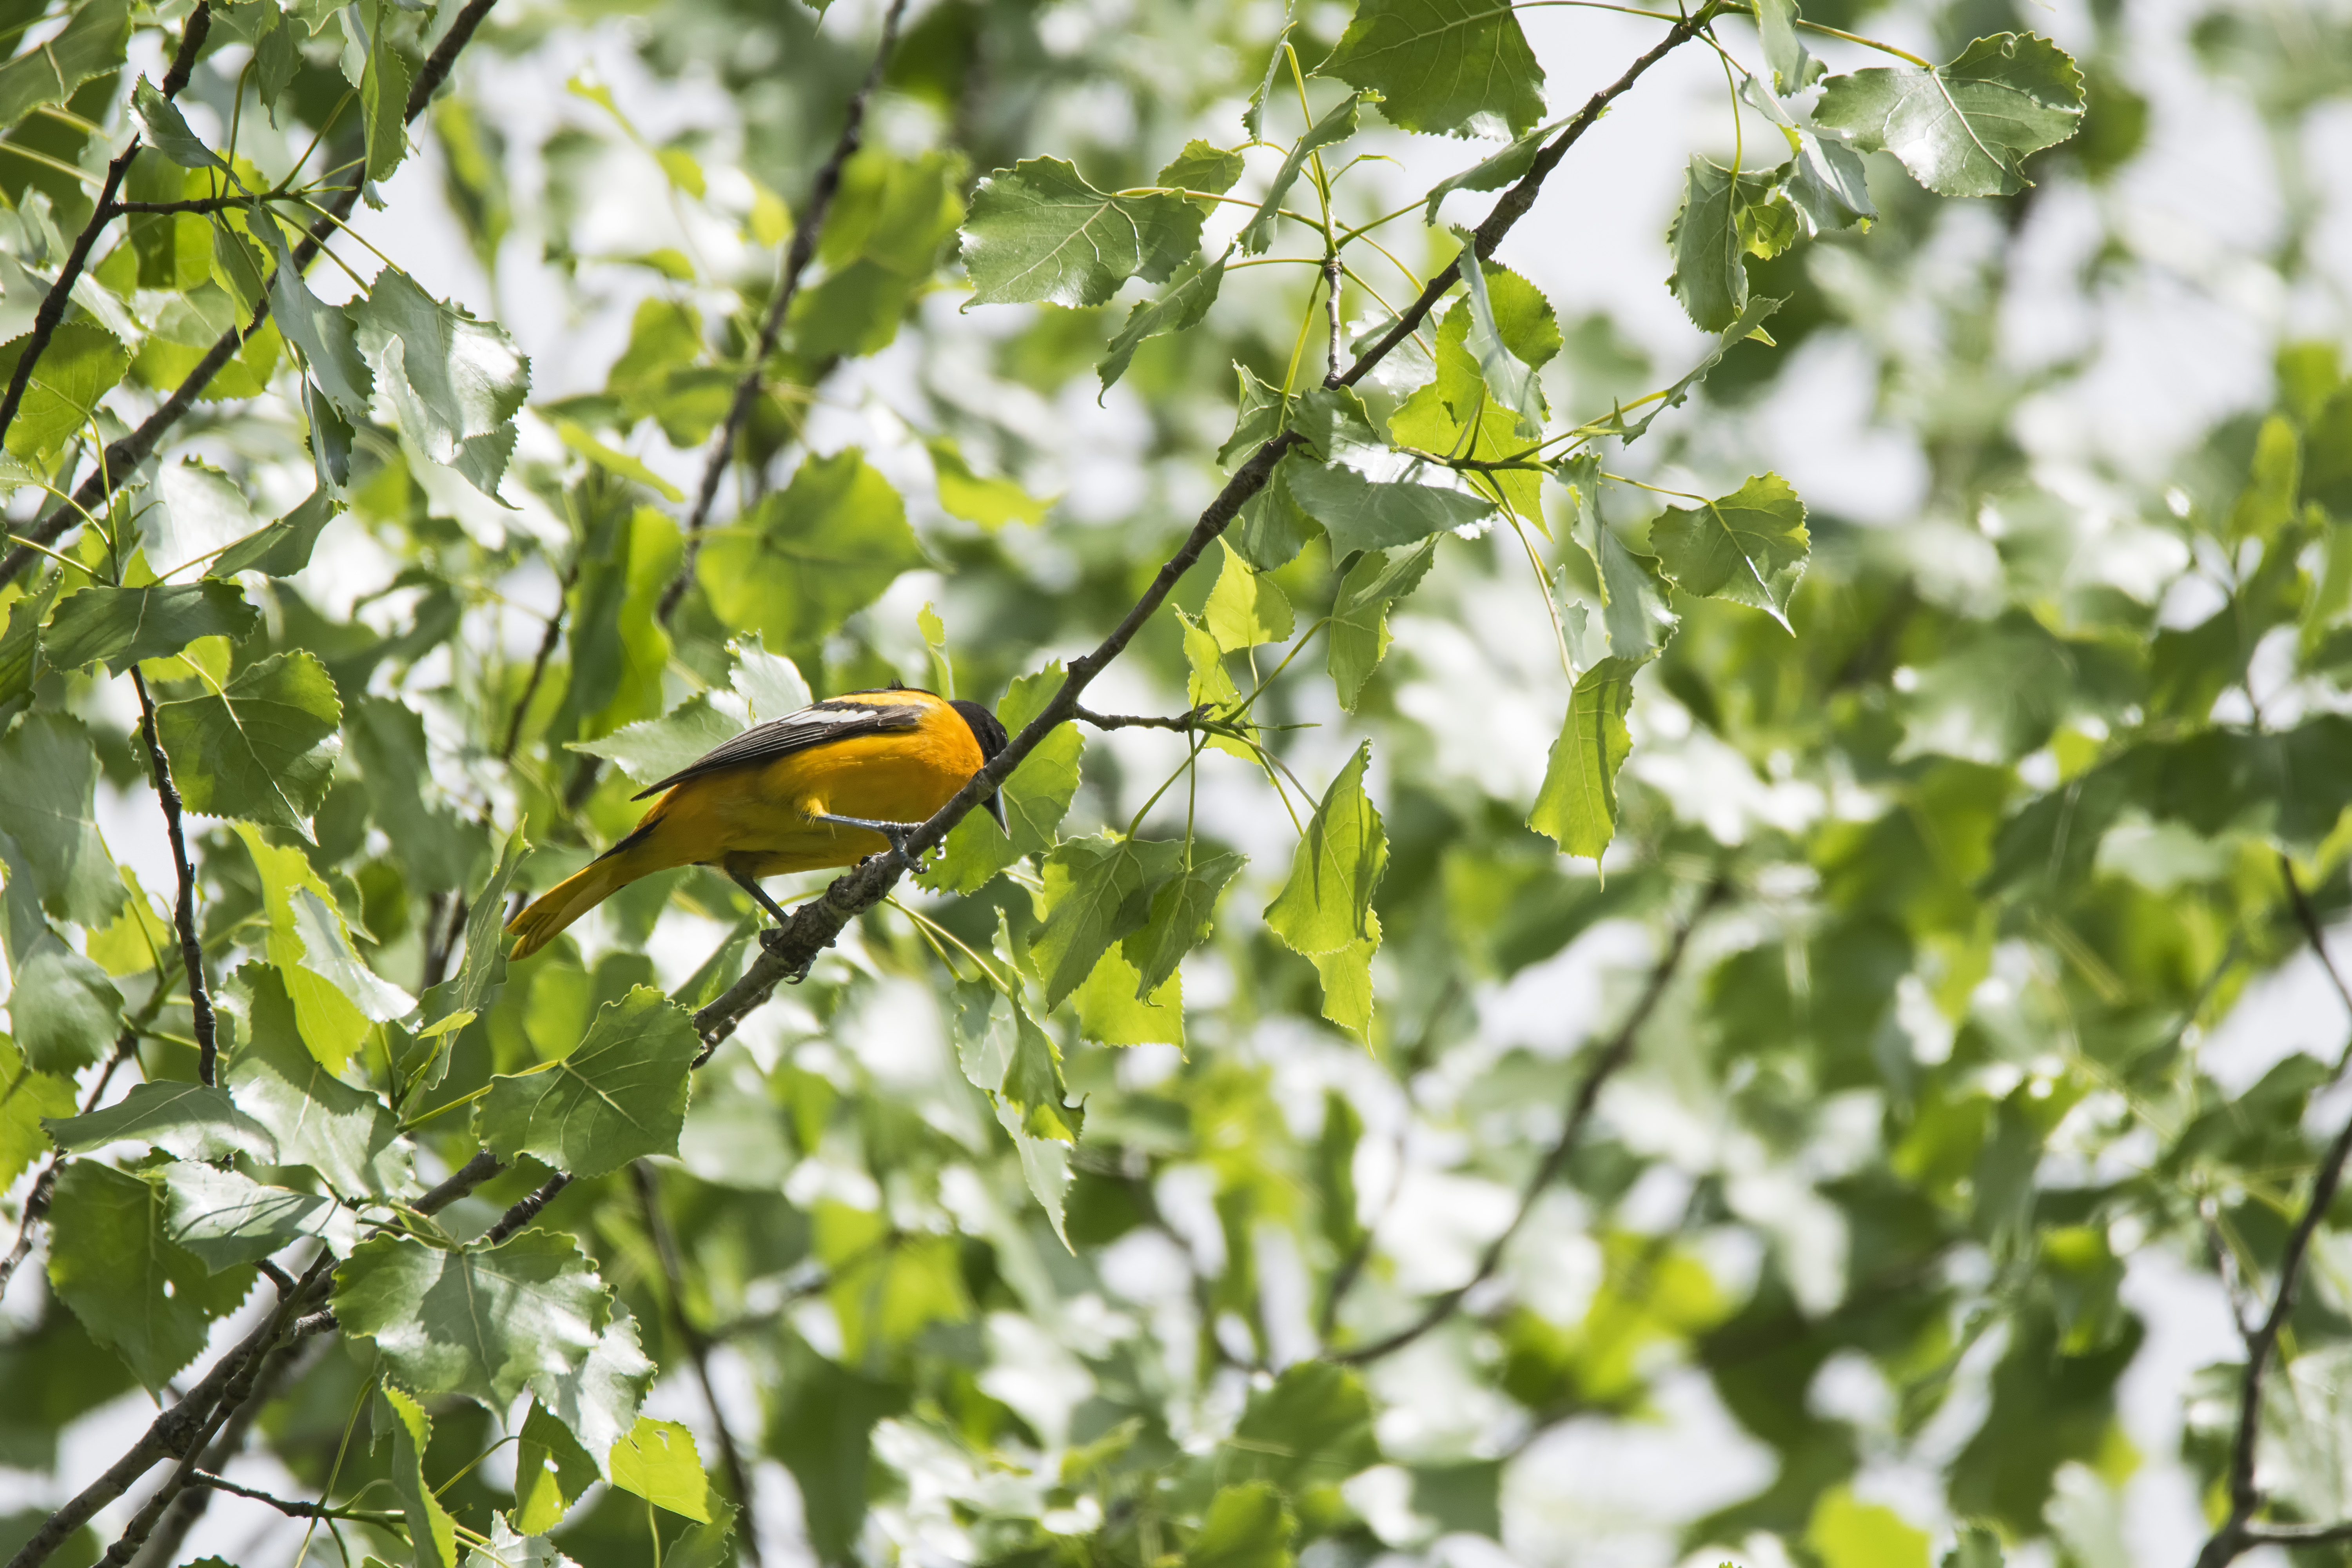
tree, nature, branch, bird, plant, sunlight, leaf, flower, wildlife, green, insect, autumn, botany, flora, fauna, de, canada, quebec, baltimore, sherbrooke, oiseau, oriole, woody plant